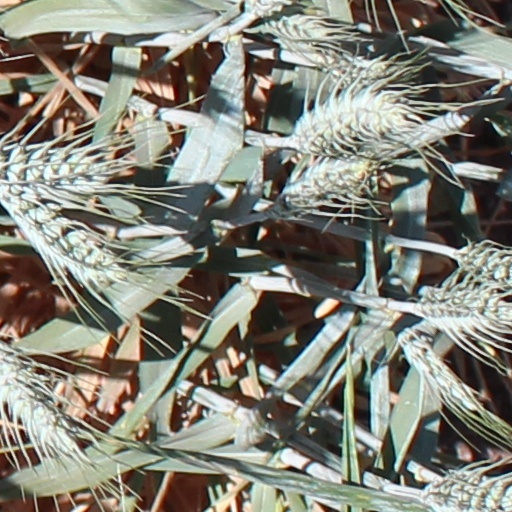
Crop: wheat